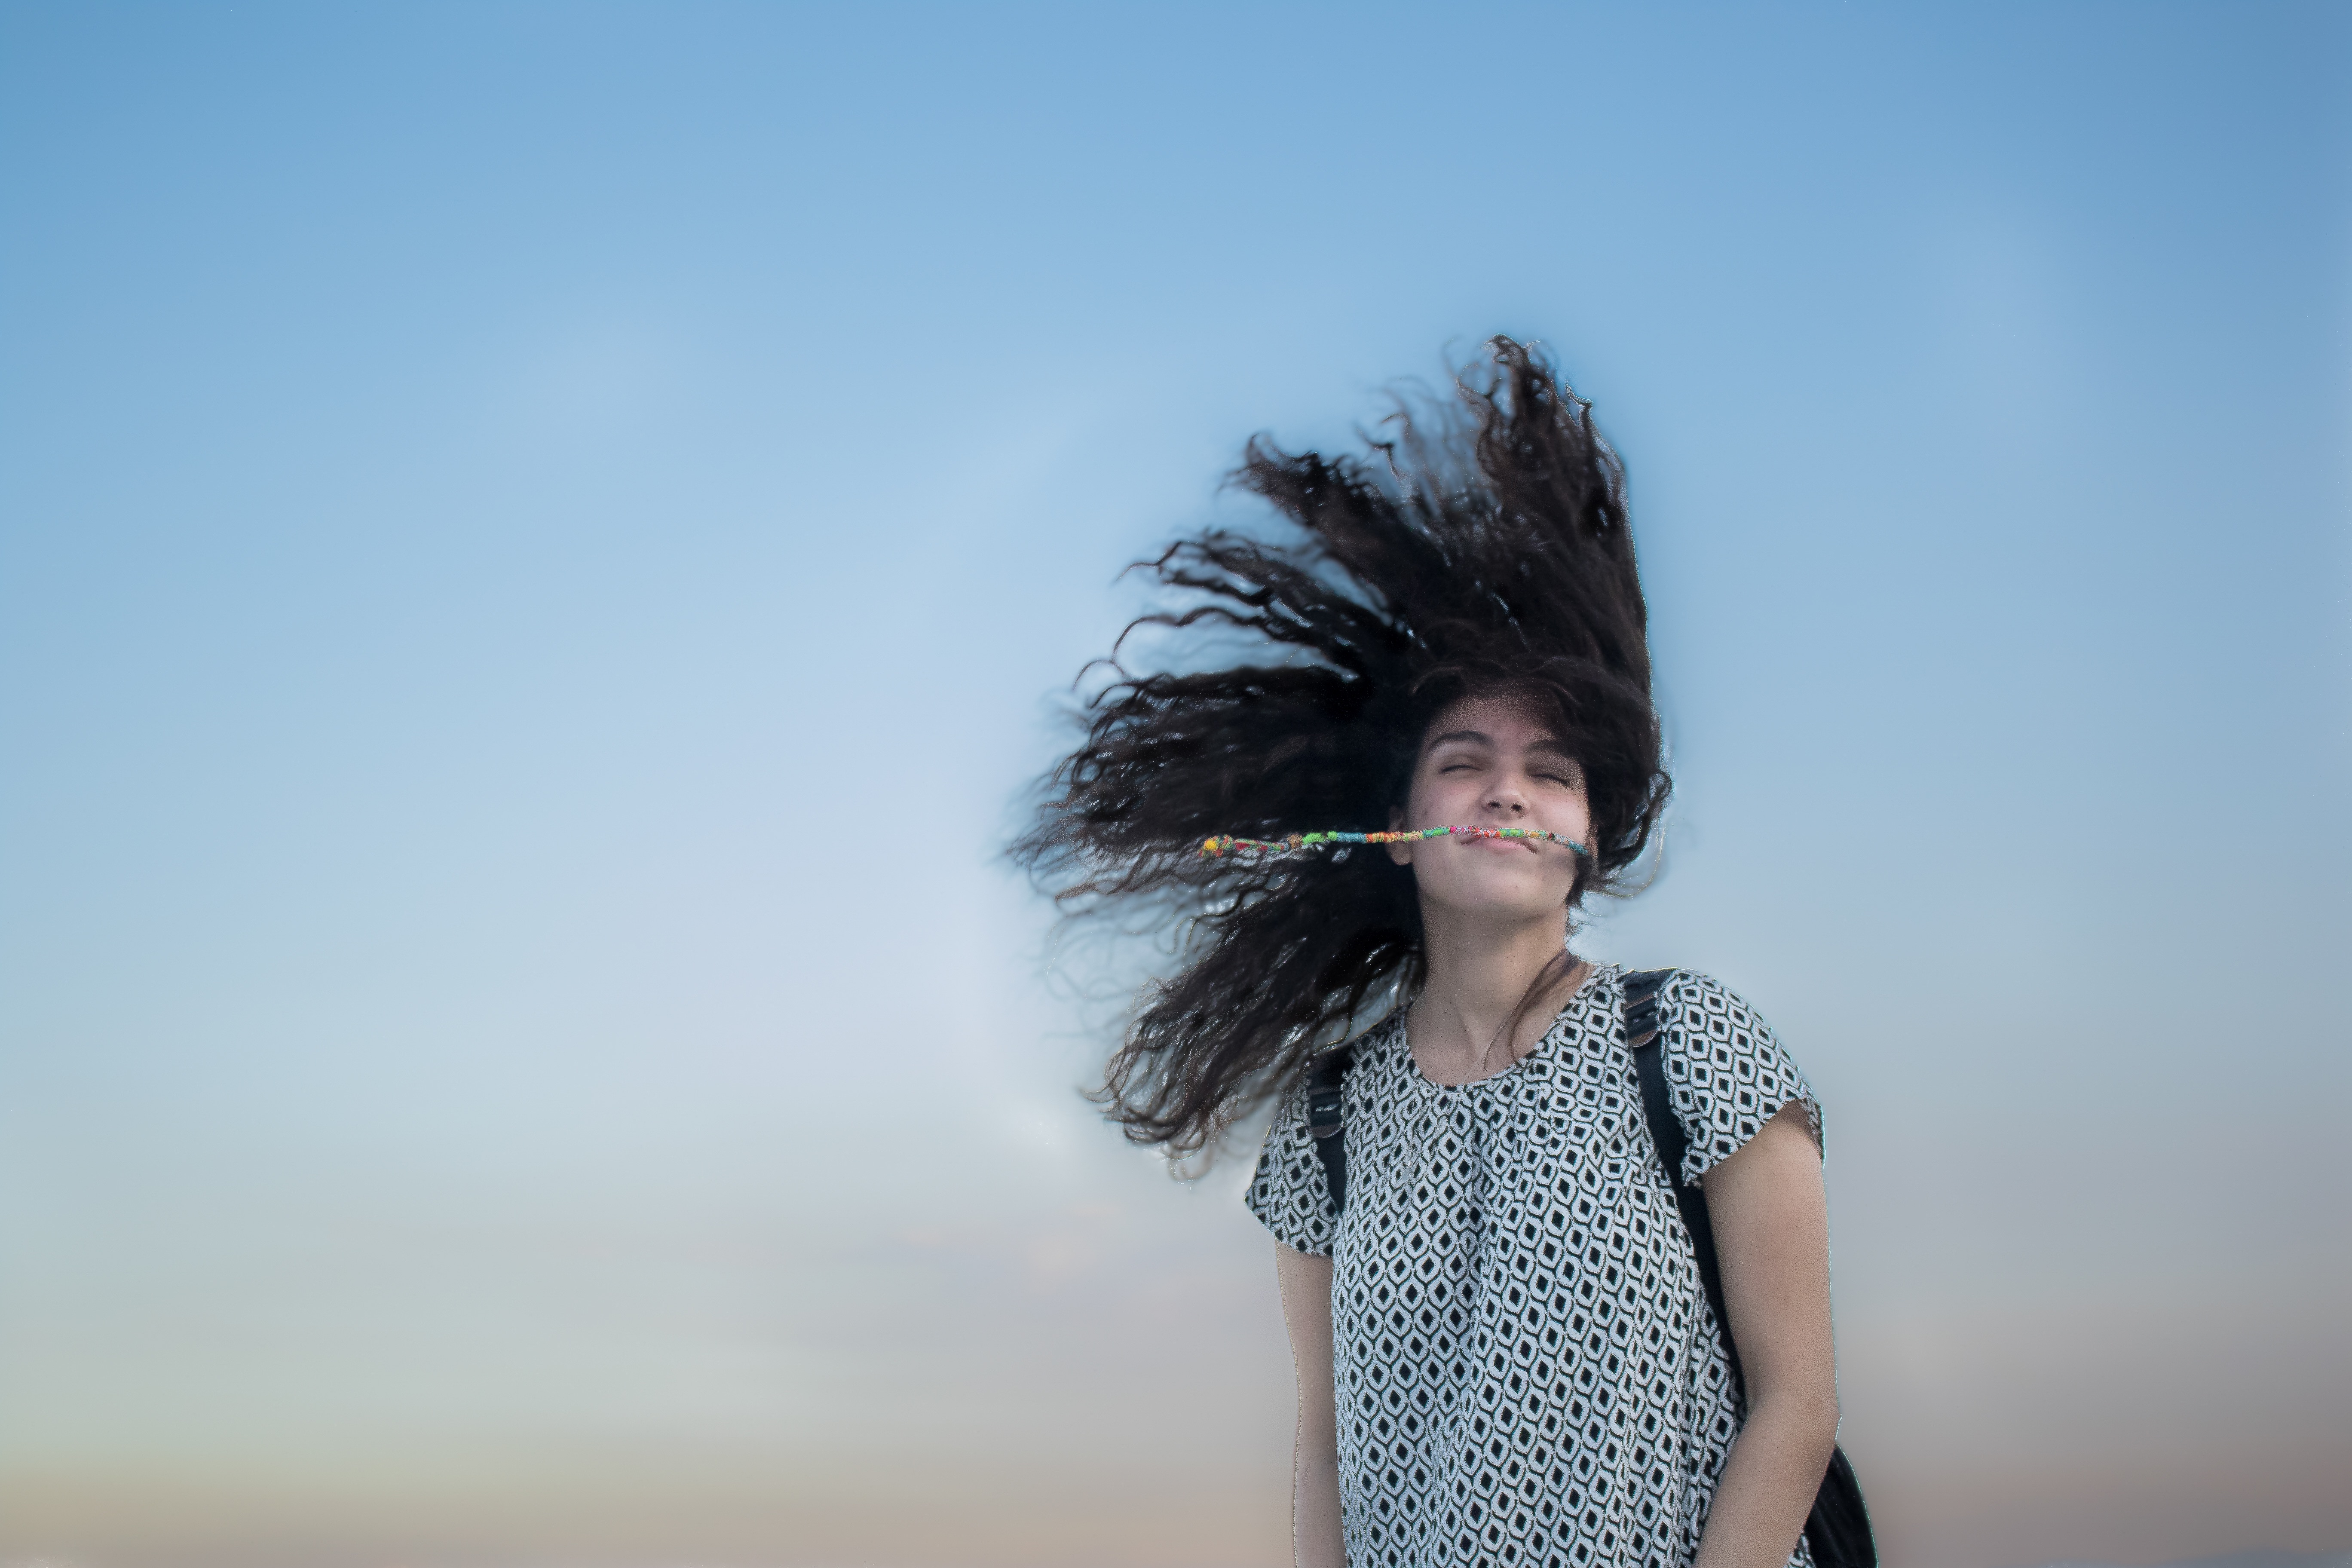
girl, woman, hair, portrait, model, spring, fashion, blue, lady, season, hairstyle, dress, photograph, beauty, photo shoot, portrait photography